Austen Hurgon

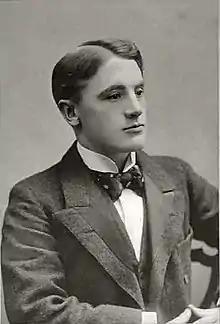
Austen Hurgon in 1906

Austen Hurgon (1867 – 24 June 1942) was an actor, singer, theatre director and librettist for several successful Edwardian musical comedies of the 1900s and 1910s.